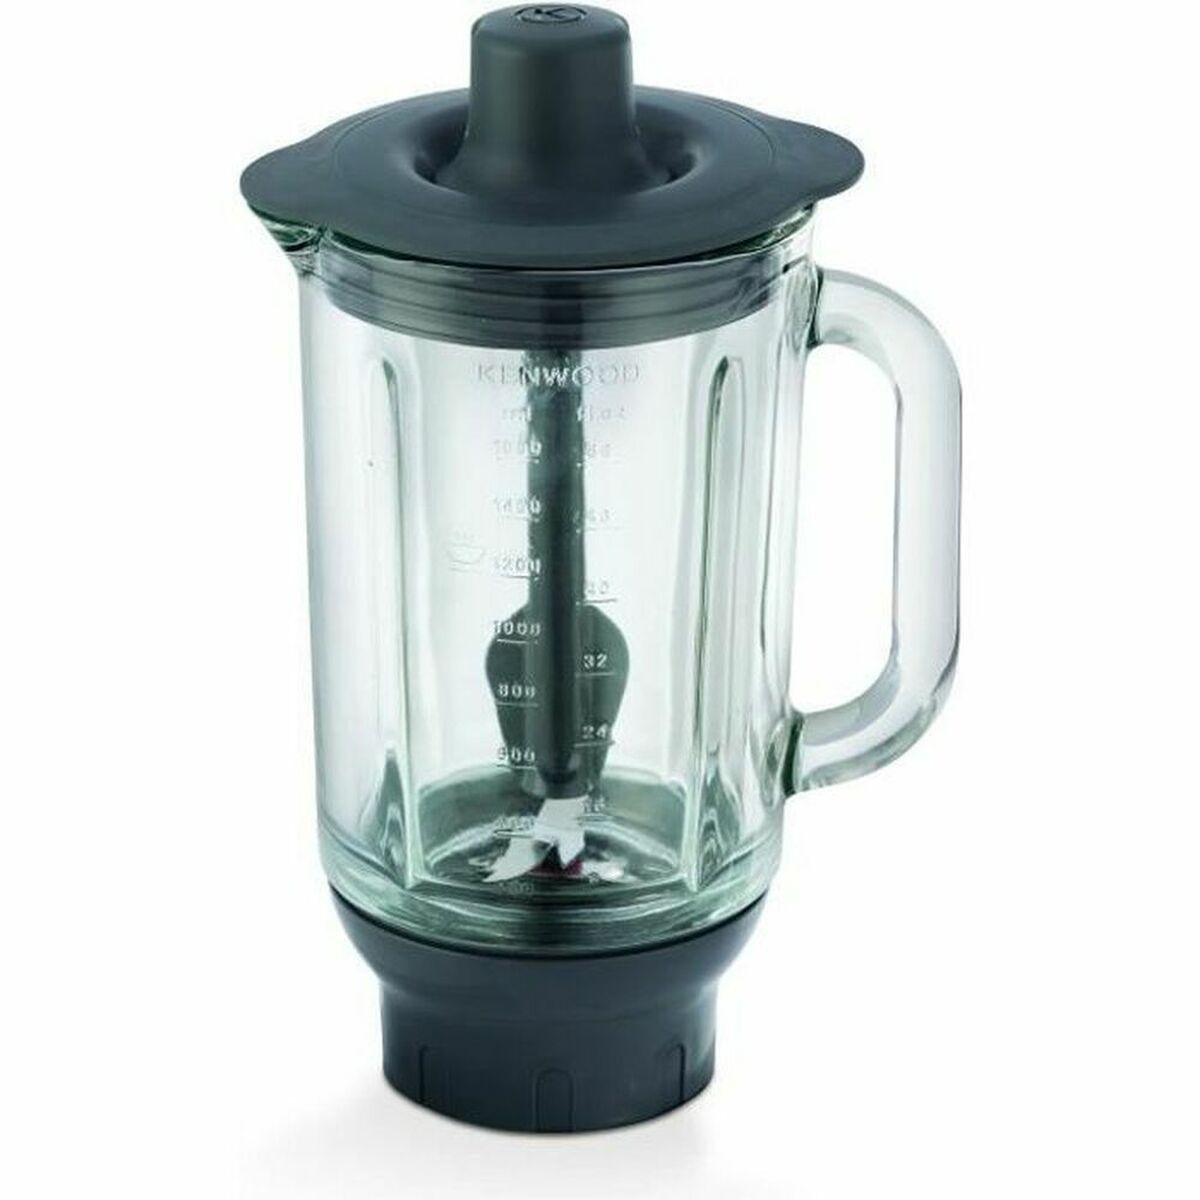
Glasmixer accessoarer Kenwood KAH359GL
Om du letar efter hemutrustning till basta pris, missa inte Glasmixer accessoarer Kenwood KAH359GL och det breda urvalet av diverse husgeråd! Material: Polyester Rostfritt stål Kapacitet: 1,6 L General Product Safety Regulations information: De’Longhi France S.A.R.L 1, rue Mozart- 92110 Clichy, France 92110 - Clichy https://www.delonghi.com/fr-fr/contact-us
Brand: Kenwood
Category: Home & Garden > Kitchen & Dining > Kitchen Appliance Accessories > Food Processor Accessories > Pushers